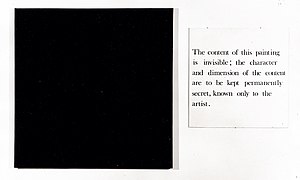
Museet for Samtidskunst – Montsoreau Slot / Billedgalleri
Museet for Samtidskunst – Montsoreau Slot er en selvejende institution for formidling af samtidskunst i Frankrig, der blev grundlagt af Philippe Méaille i 2015. Museet blev indviet i 2016 og holder til i château de Montsoreau på Montsoreau i Maine-et-Loire i Loiredalen. Det har verdens største samling af Art & Language værker.